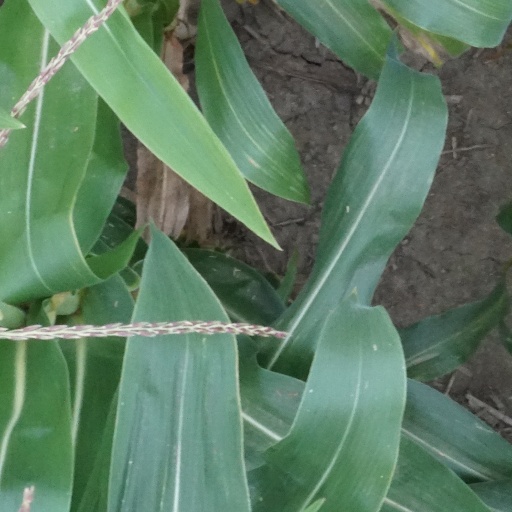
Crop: maize; corn